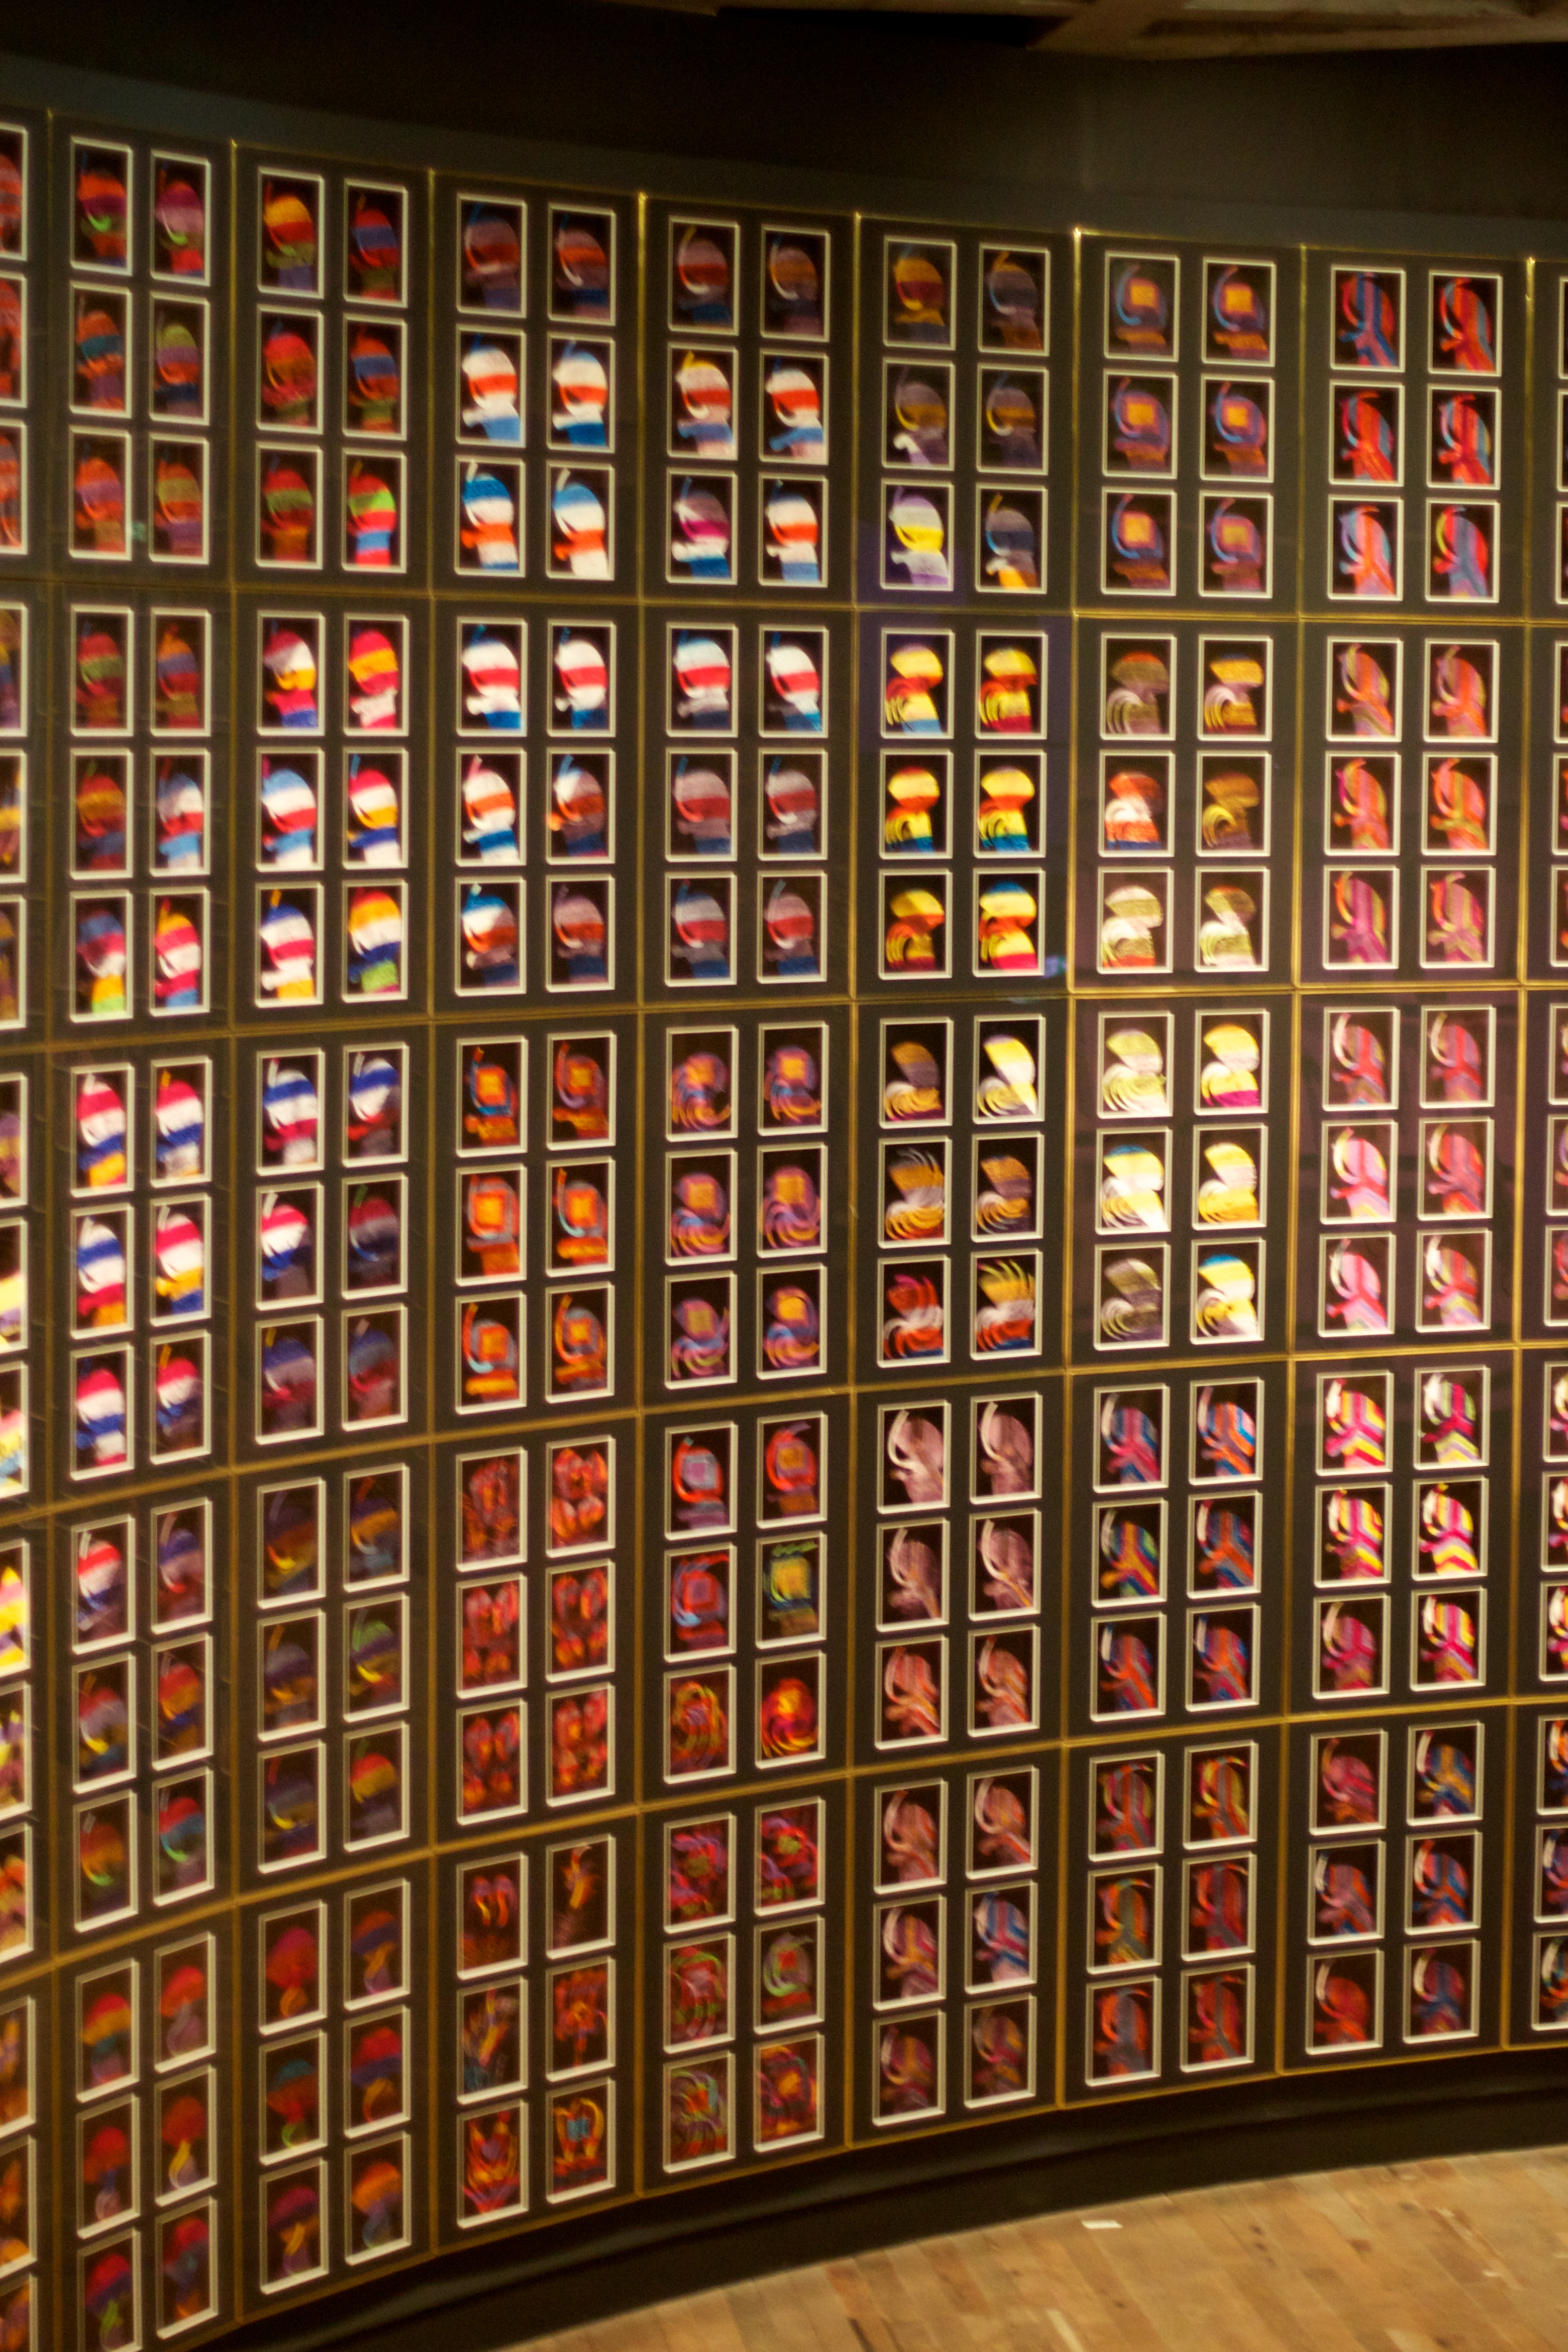
furniture, interior design, auodyssey, modern art, display device